The Children of the Sky (novel)

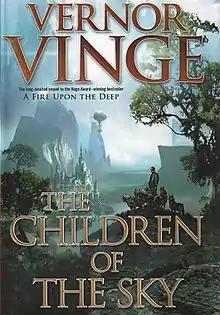
First edition

The Children of the Sky is a science fiction novel by American writer Vernor Vinge. It is a sequel to "A Fire Upon the Deep" and shares the Zones of Thought universe with the prequel "A Deepness in the Sky". It was published 20 years after the first novel but is set 10 years after its events.